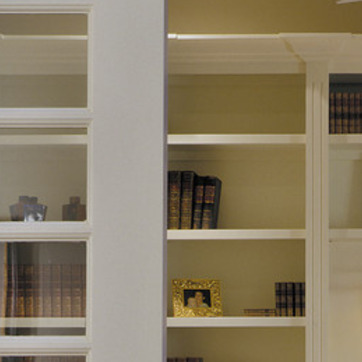
Material: paper